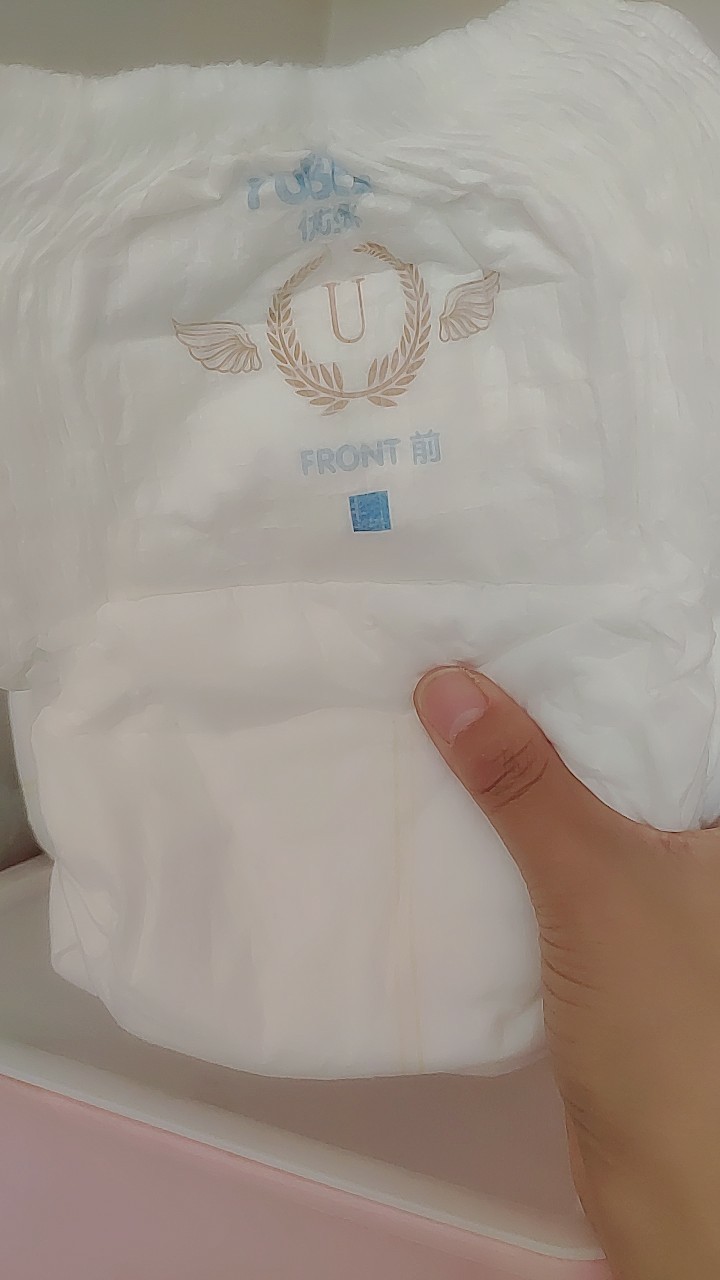
Label: trash